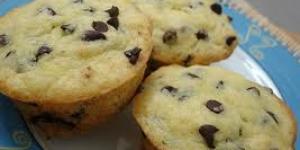
queque de chips de chocolate